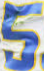
Number: 5